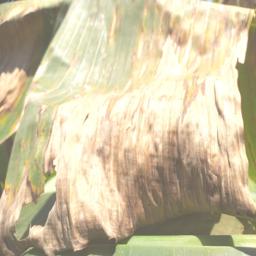
Label: MALBHOG LEAF